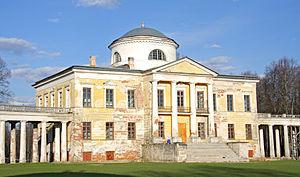
Famille Glebov. est une famille noble de l'Empire russe.
Le château de Znamenskoïe-Raïok est un château néoclassique russe particulièrement remarquable, car il consiste en un grand corps de logis rectangulaire flanqué d'une longue colonnade formant un ovale fermé rythmé de pavillons.